List of crossings of the Seine

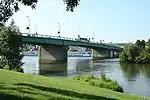
Pont Clémenceau at Vernon

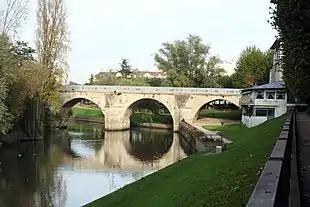
The old pont de Poissy

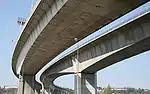
Viaduc of the A15

The following bridges are partly in the Bois de Boulogne, which is in the 16th arrondissement of the "département" and "commune" of Paris, although not in the city ("ville") of Paris.